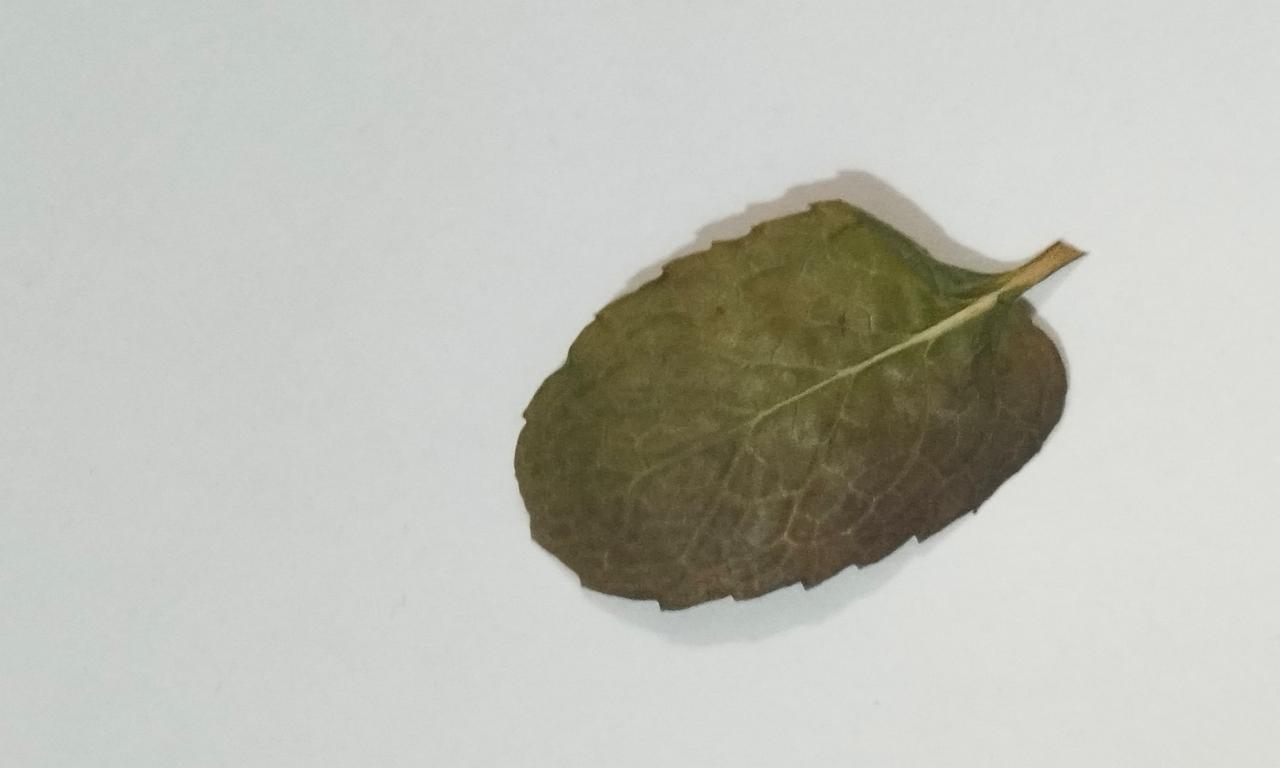
Label: Dried